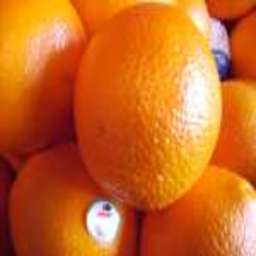
Label: Orange